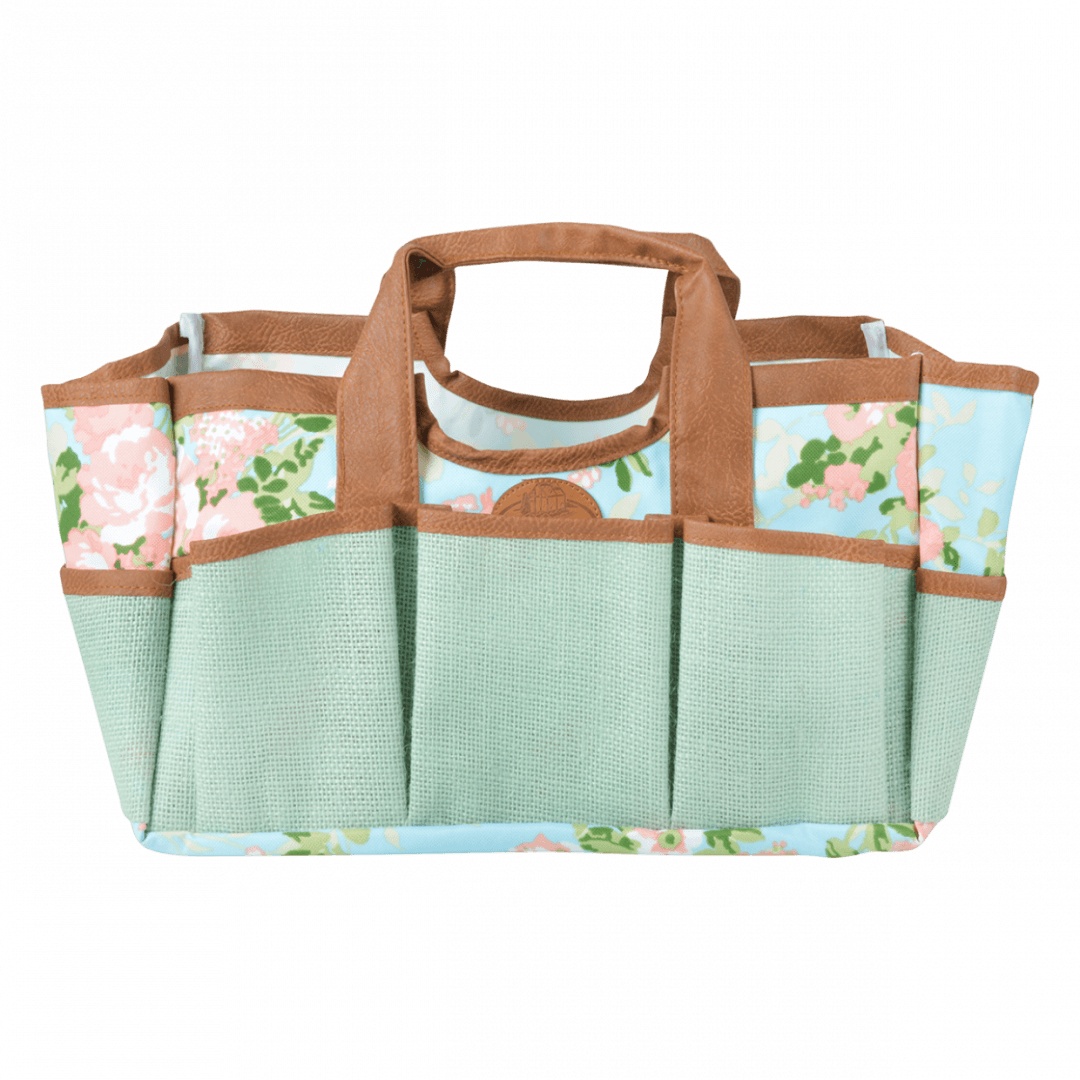
Borsa Porta Attrezzi fantasia Rose da donna
Borsa porta attrezzi con tasche in juta, ti permette di portare tutto l'occorronte per l'orto e il giardinaggio. 8 tasche laterali e 1 ampio scomparto nel mezzo. Maniglia molto robusta in grado di sostenere molto peso. Materiali: Tela, juta, PU Dimensioni: 16,5 x 34,5 x 19,5 h cm Peso: 0,269 gr
Brand: Millstore.it
Category: Home & Garden > Lawn & Garden > Gardening > Gardening Accessories > Gardening Totes